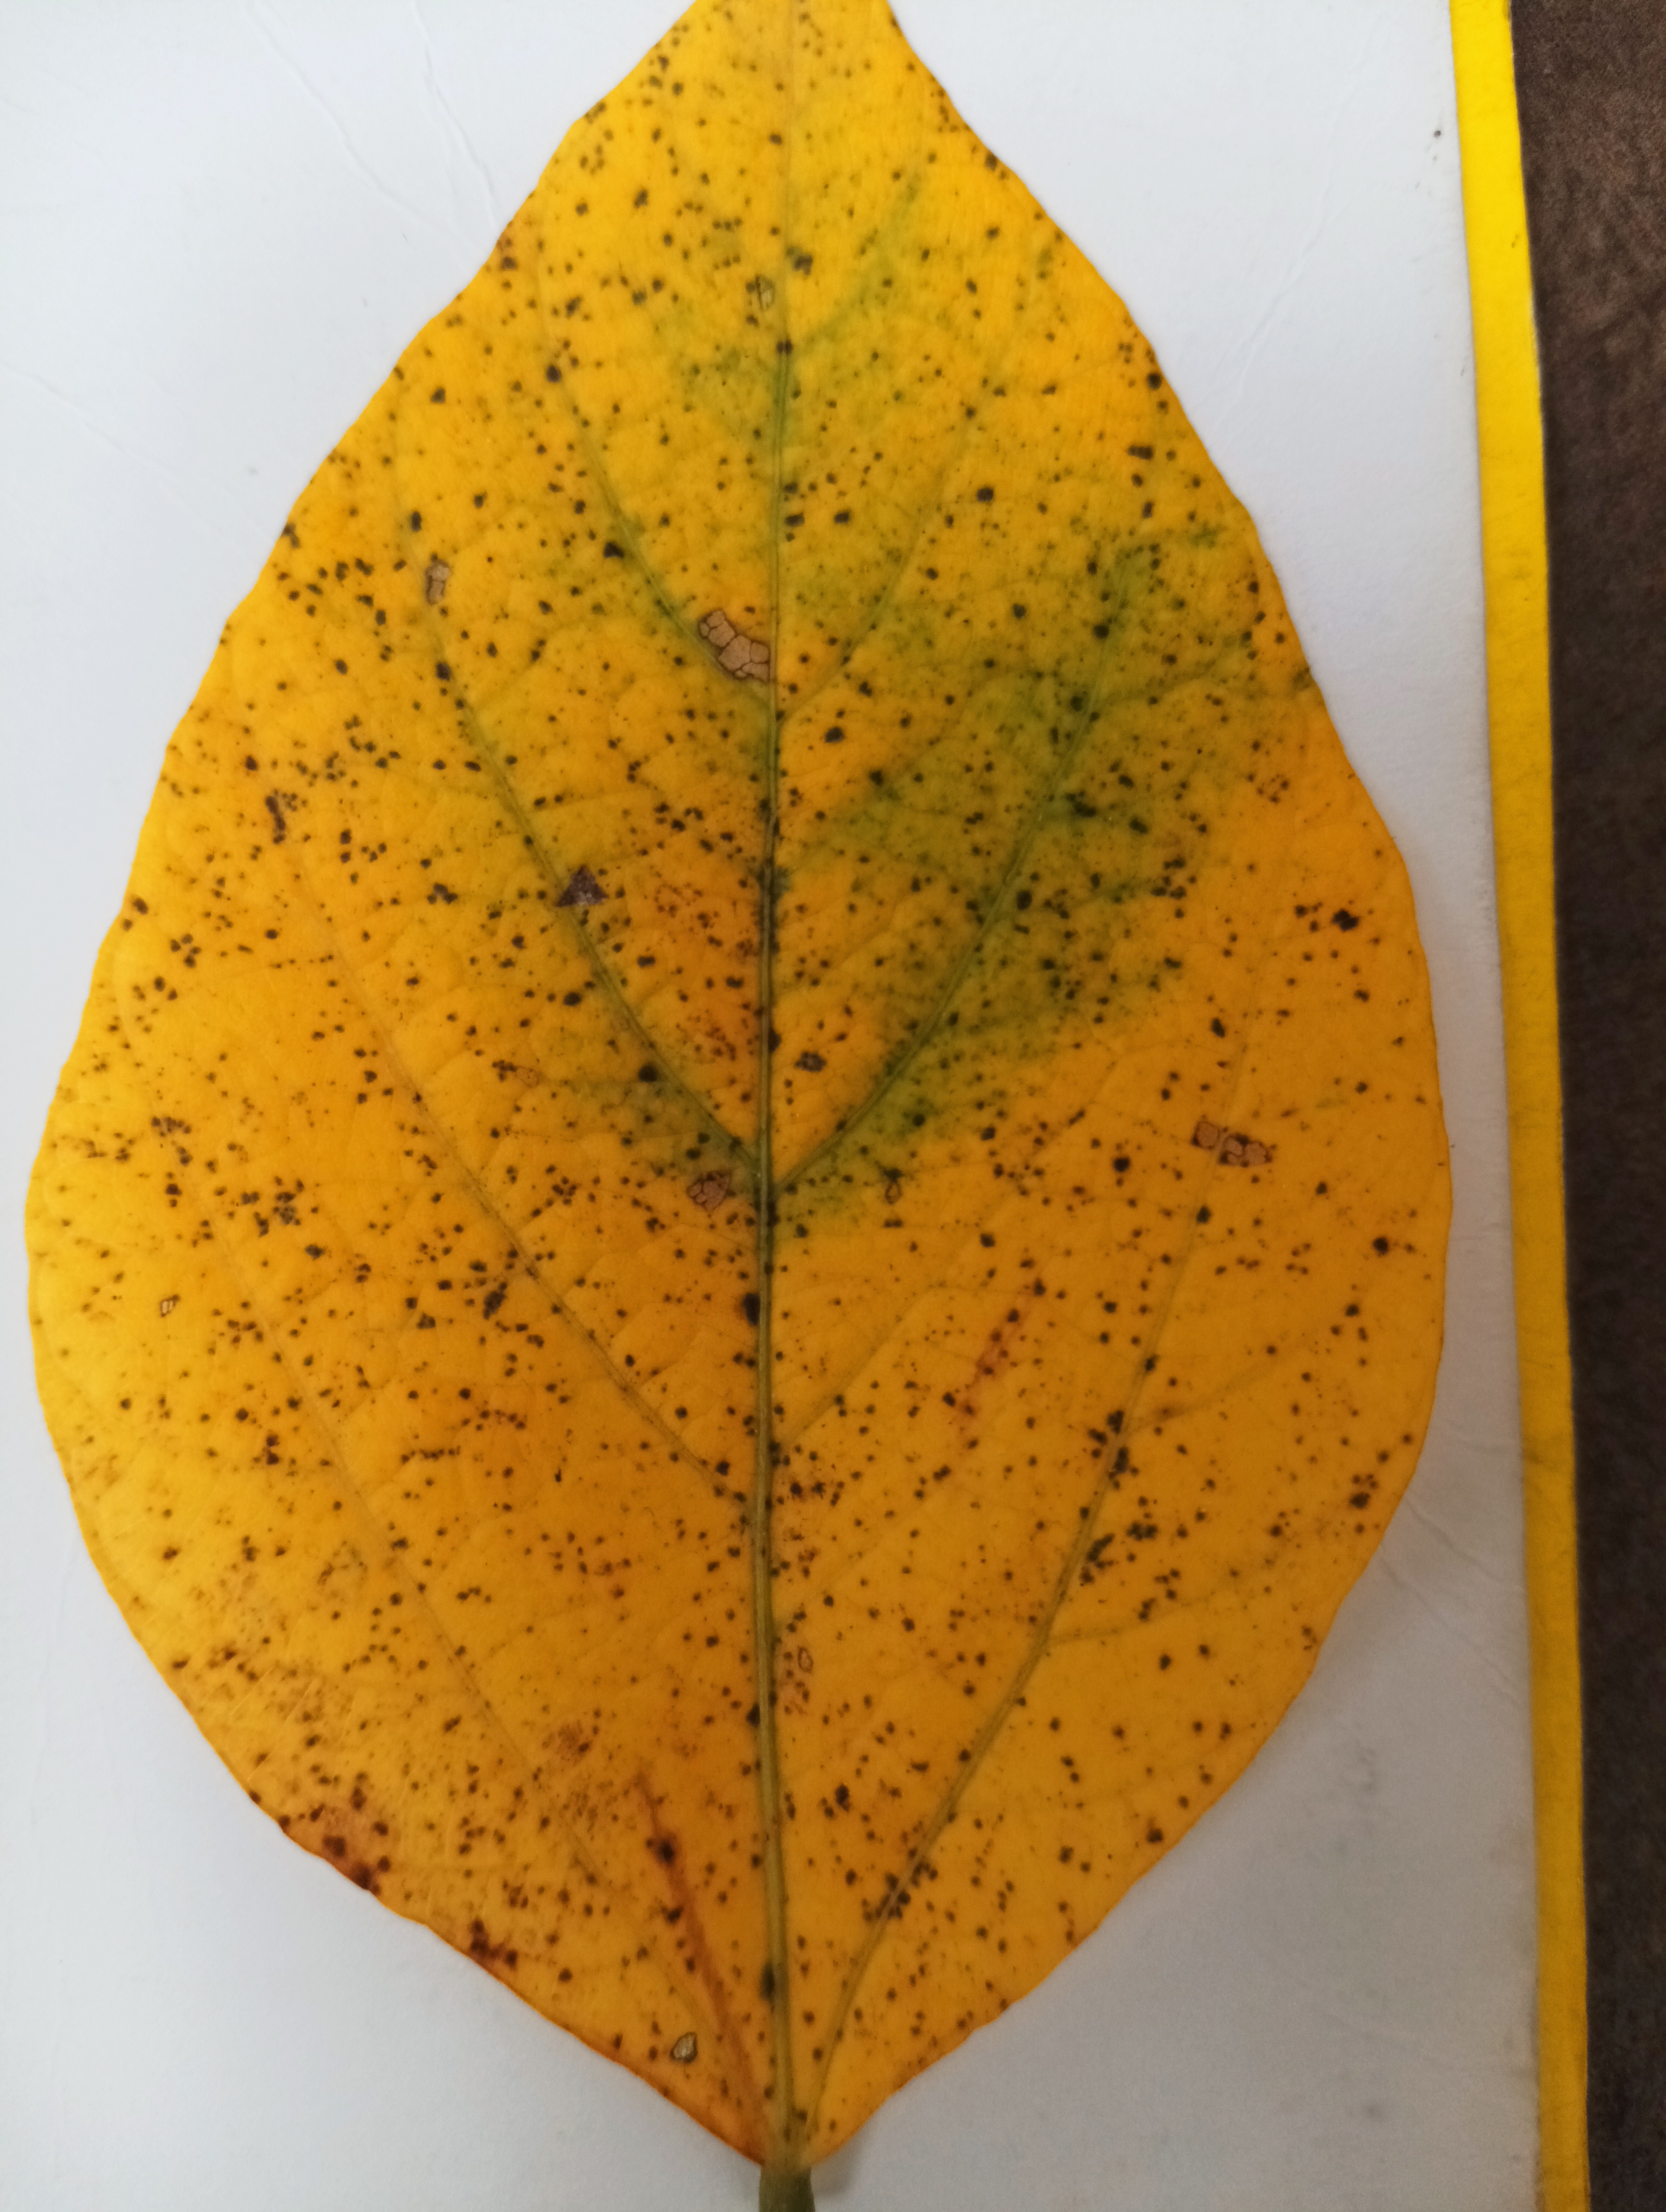
Label: Septoria_Brown_Spot